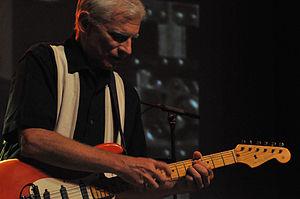
Randy Resnick est un guitariste américain qui a accompagné plusieurs artistes de blues et de jazz bien connus, tels que Don "Sugarcane" Harris, John Lee Hooker, John Mayall, Canned Heat, Freddy Roulette et Freddie King. Dans les années 1970, il a développé un style personnel de tapping. Installé en France depuis 1981, il a sorti un CD solo, 'To Love', sous le nom de Randy Rare, paru en 1995.